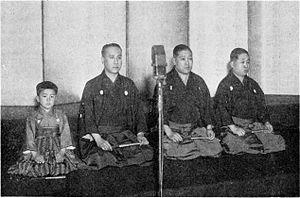
Le yōkyoku, aussi appelé utai, est une partie intégrale du théâtre traditionnel nô au Japon. Le nom fait référence à la partie vocale de la musique associée au théâtre nô classique. Le yōkyoku est chanté par le chœur et rarement par les autres acteurs. Il est généralement composé de références à des textes classiques ou sutra bouddhistes et est composé en groupes de cinq et sept syllabes.